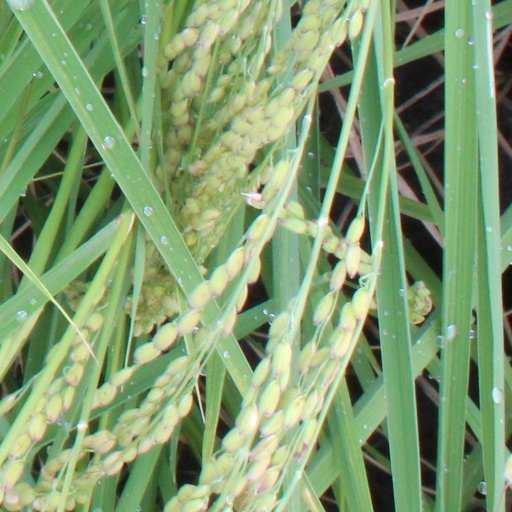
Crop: rice